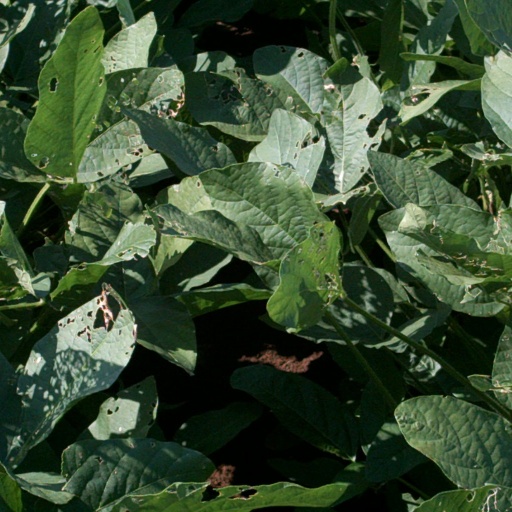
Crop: soybean